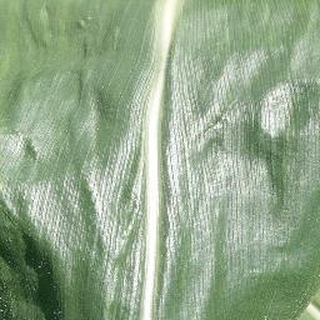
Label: healthy_corn